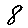
Label: 8